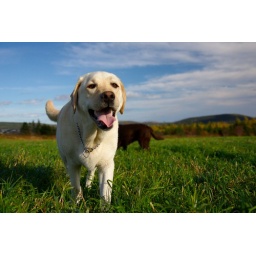
While sitting on the grass in a farmers field in the Goulds I took this photo.